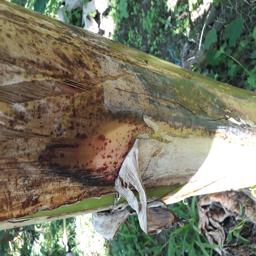
Label: PSEUDOSTEM WEEVIL